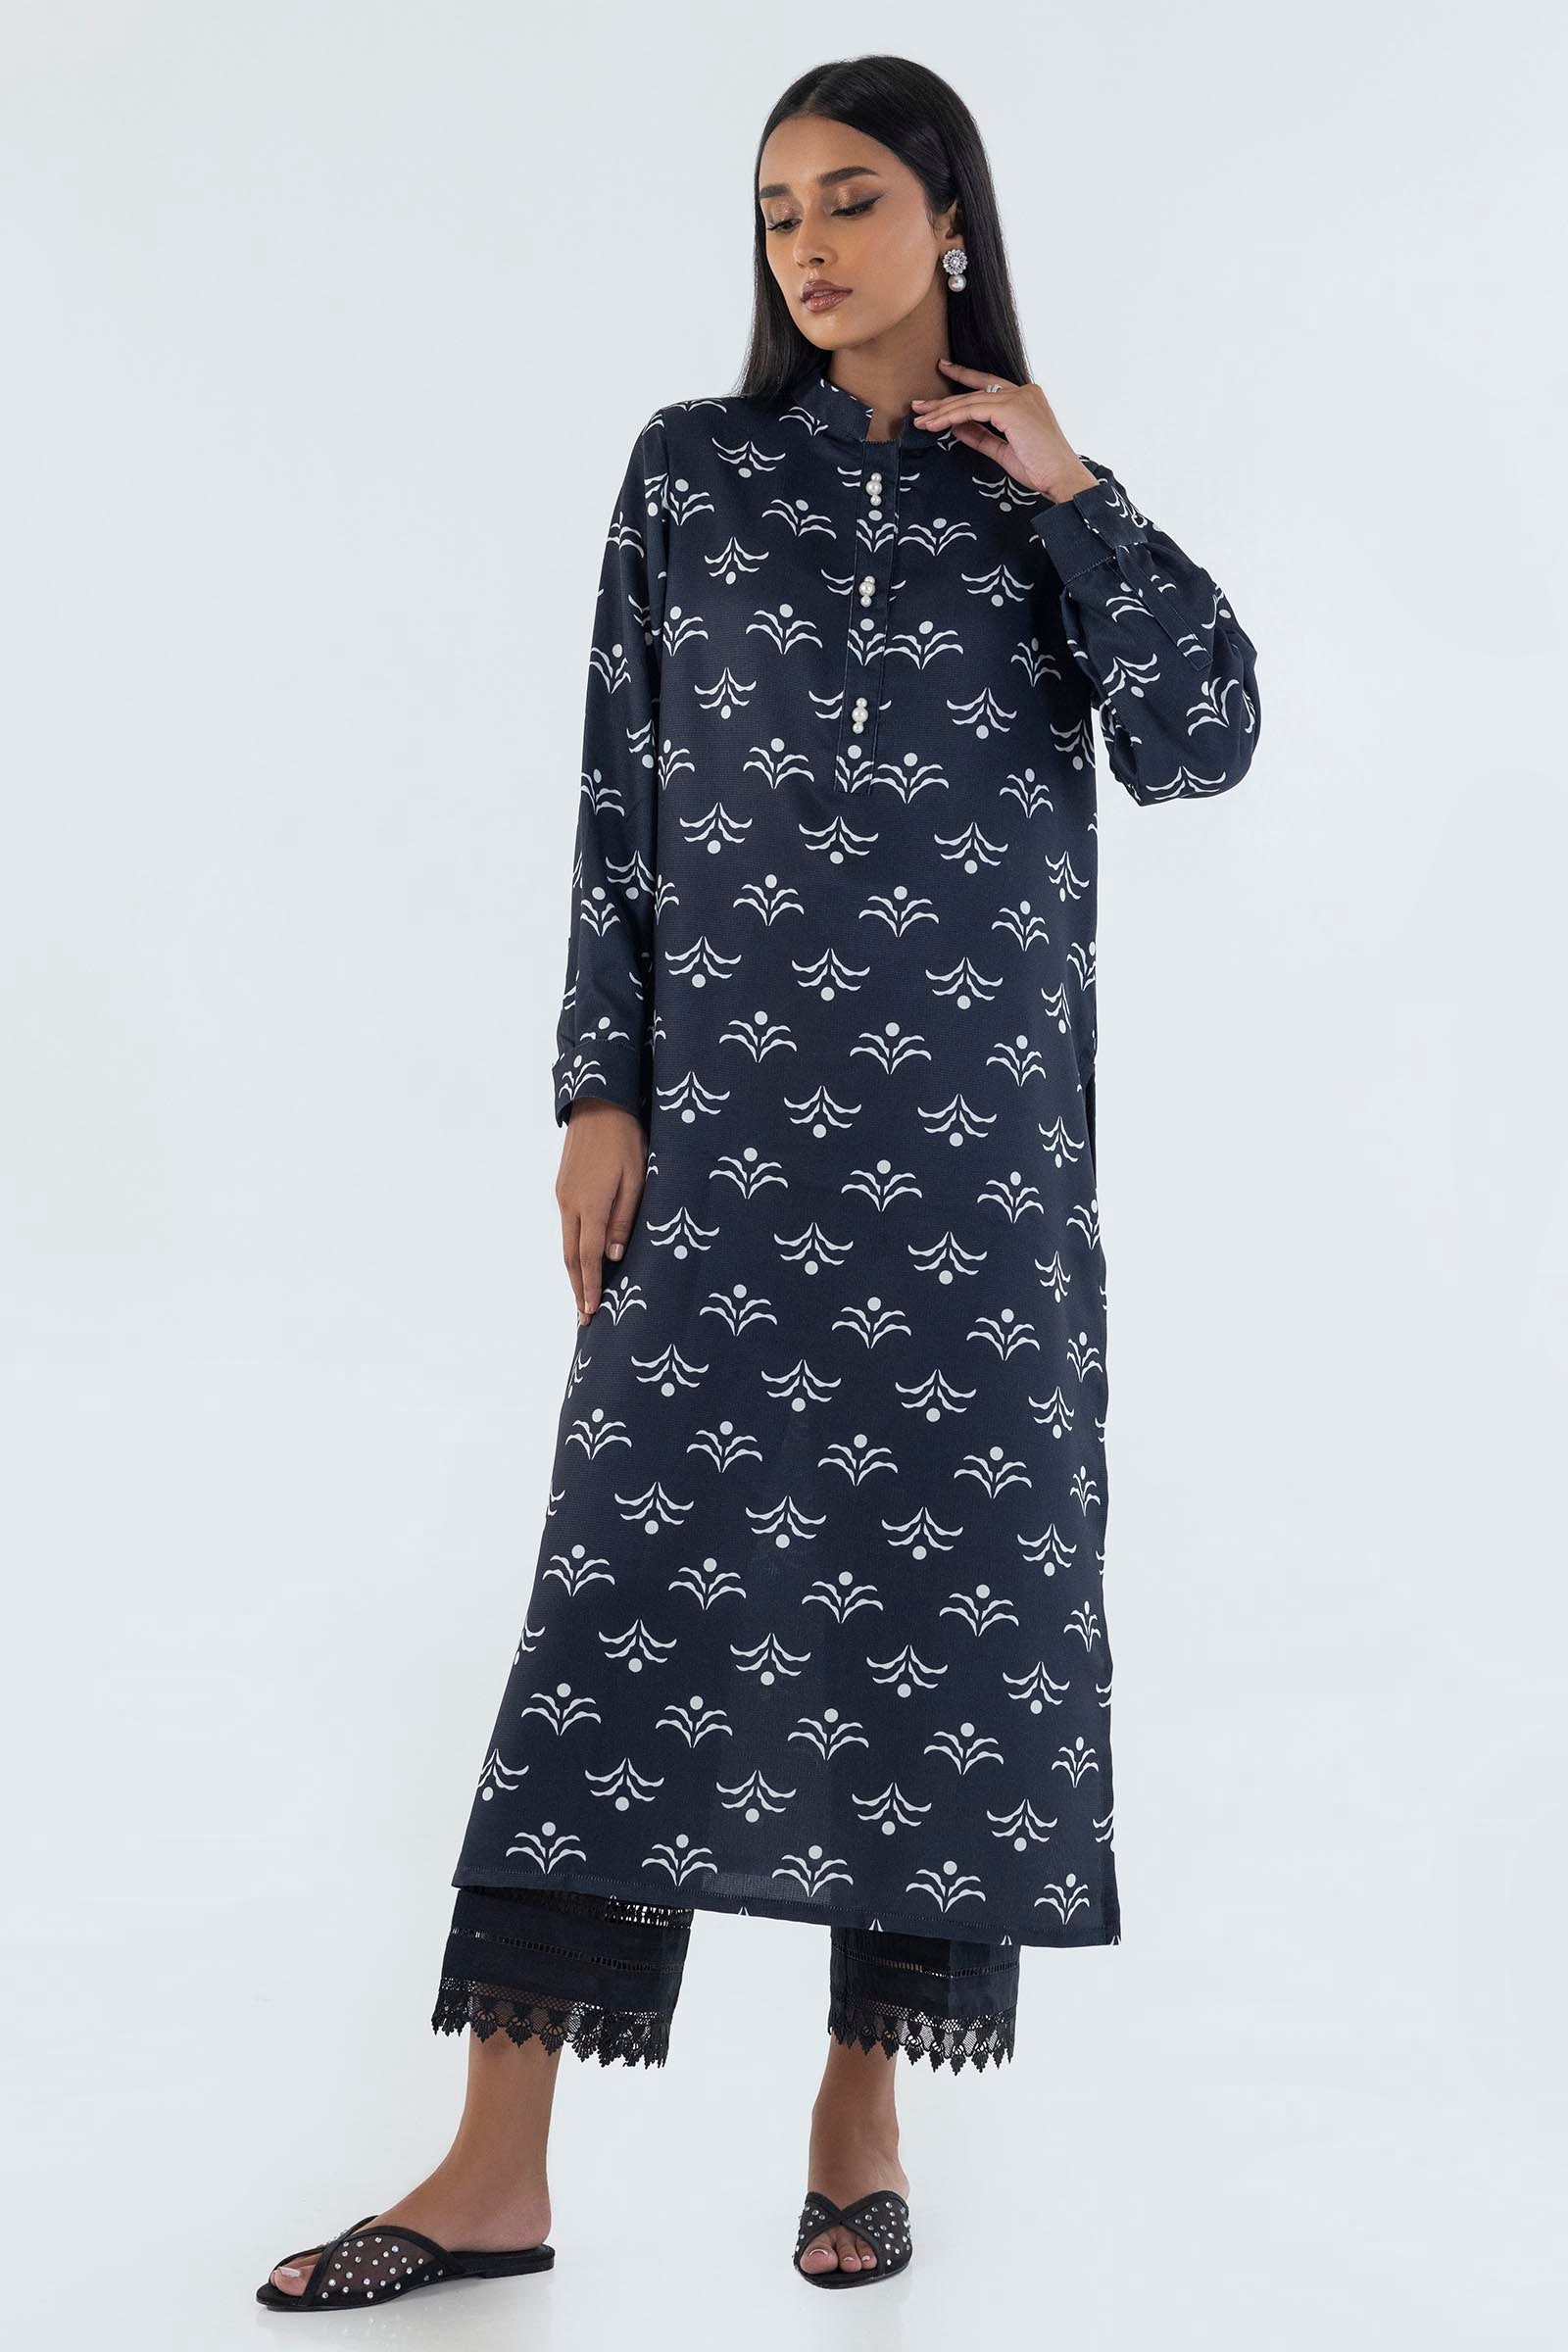
navy multi print cotton kurta